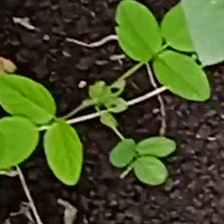
Weed species: Asian_Pigeonwings_(Clitoria Ternatea)